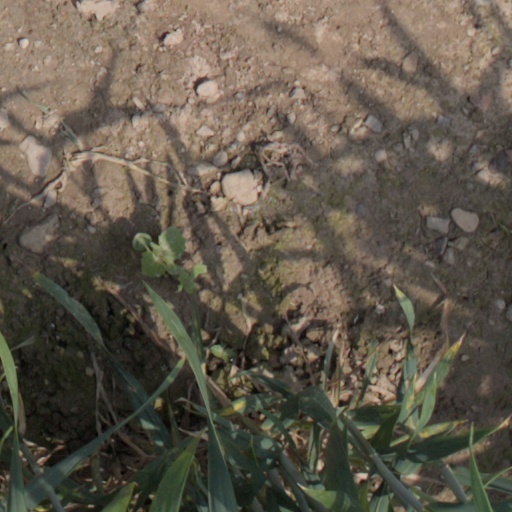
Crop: wheat